Putalibazar

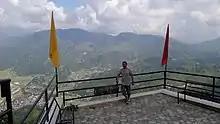
Syangja Putalibazar from Hunikot.

Putalibazar is a municipality and district headquarters in Syangja District in Gandaki Province of central Nepal. Putalibazar is a famous city of Syangja District.